Jonny DeLuca

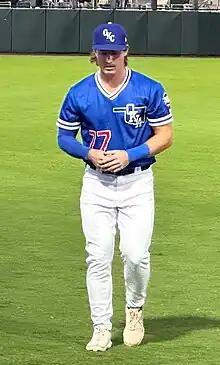
DeLuca with the Oklahoma City Dodgers

Jonathan Davis DeLuca (born July 10, 1998) is an American professional baseball outfielder for the Tampa Bay Rays of Major League Baseball (MLB). He has previously played in MLB for the Los Angeles Dodgers. He made his MLB debut in 2023 with the Dodgers.